Eminescu (crater)

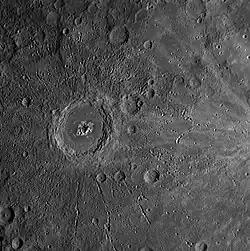
Eminescu is the prominent crater near the center of this image.

Eminescu is a peak ring crater on Mercury in diameter. Since there are very few later craters superposed on it, Eminescu appears to be a young crater formed around one billion years ago. It has a transitional morphology between larger more complex impact basins like Raditladi and smaller simpler central peak craters.